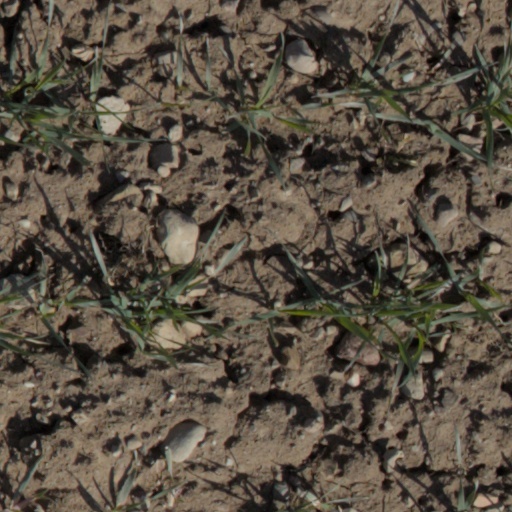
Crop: wheat